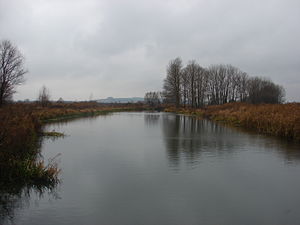
Tikhaja Sosna
Tikhaja Sosna
Tikhaja Sosna er en flod i Belgorod og Voronezj oblast i Rusland. Den er en højre biflod til Don og er 161 km lang, med et afvandingsareal på 4.350 km².